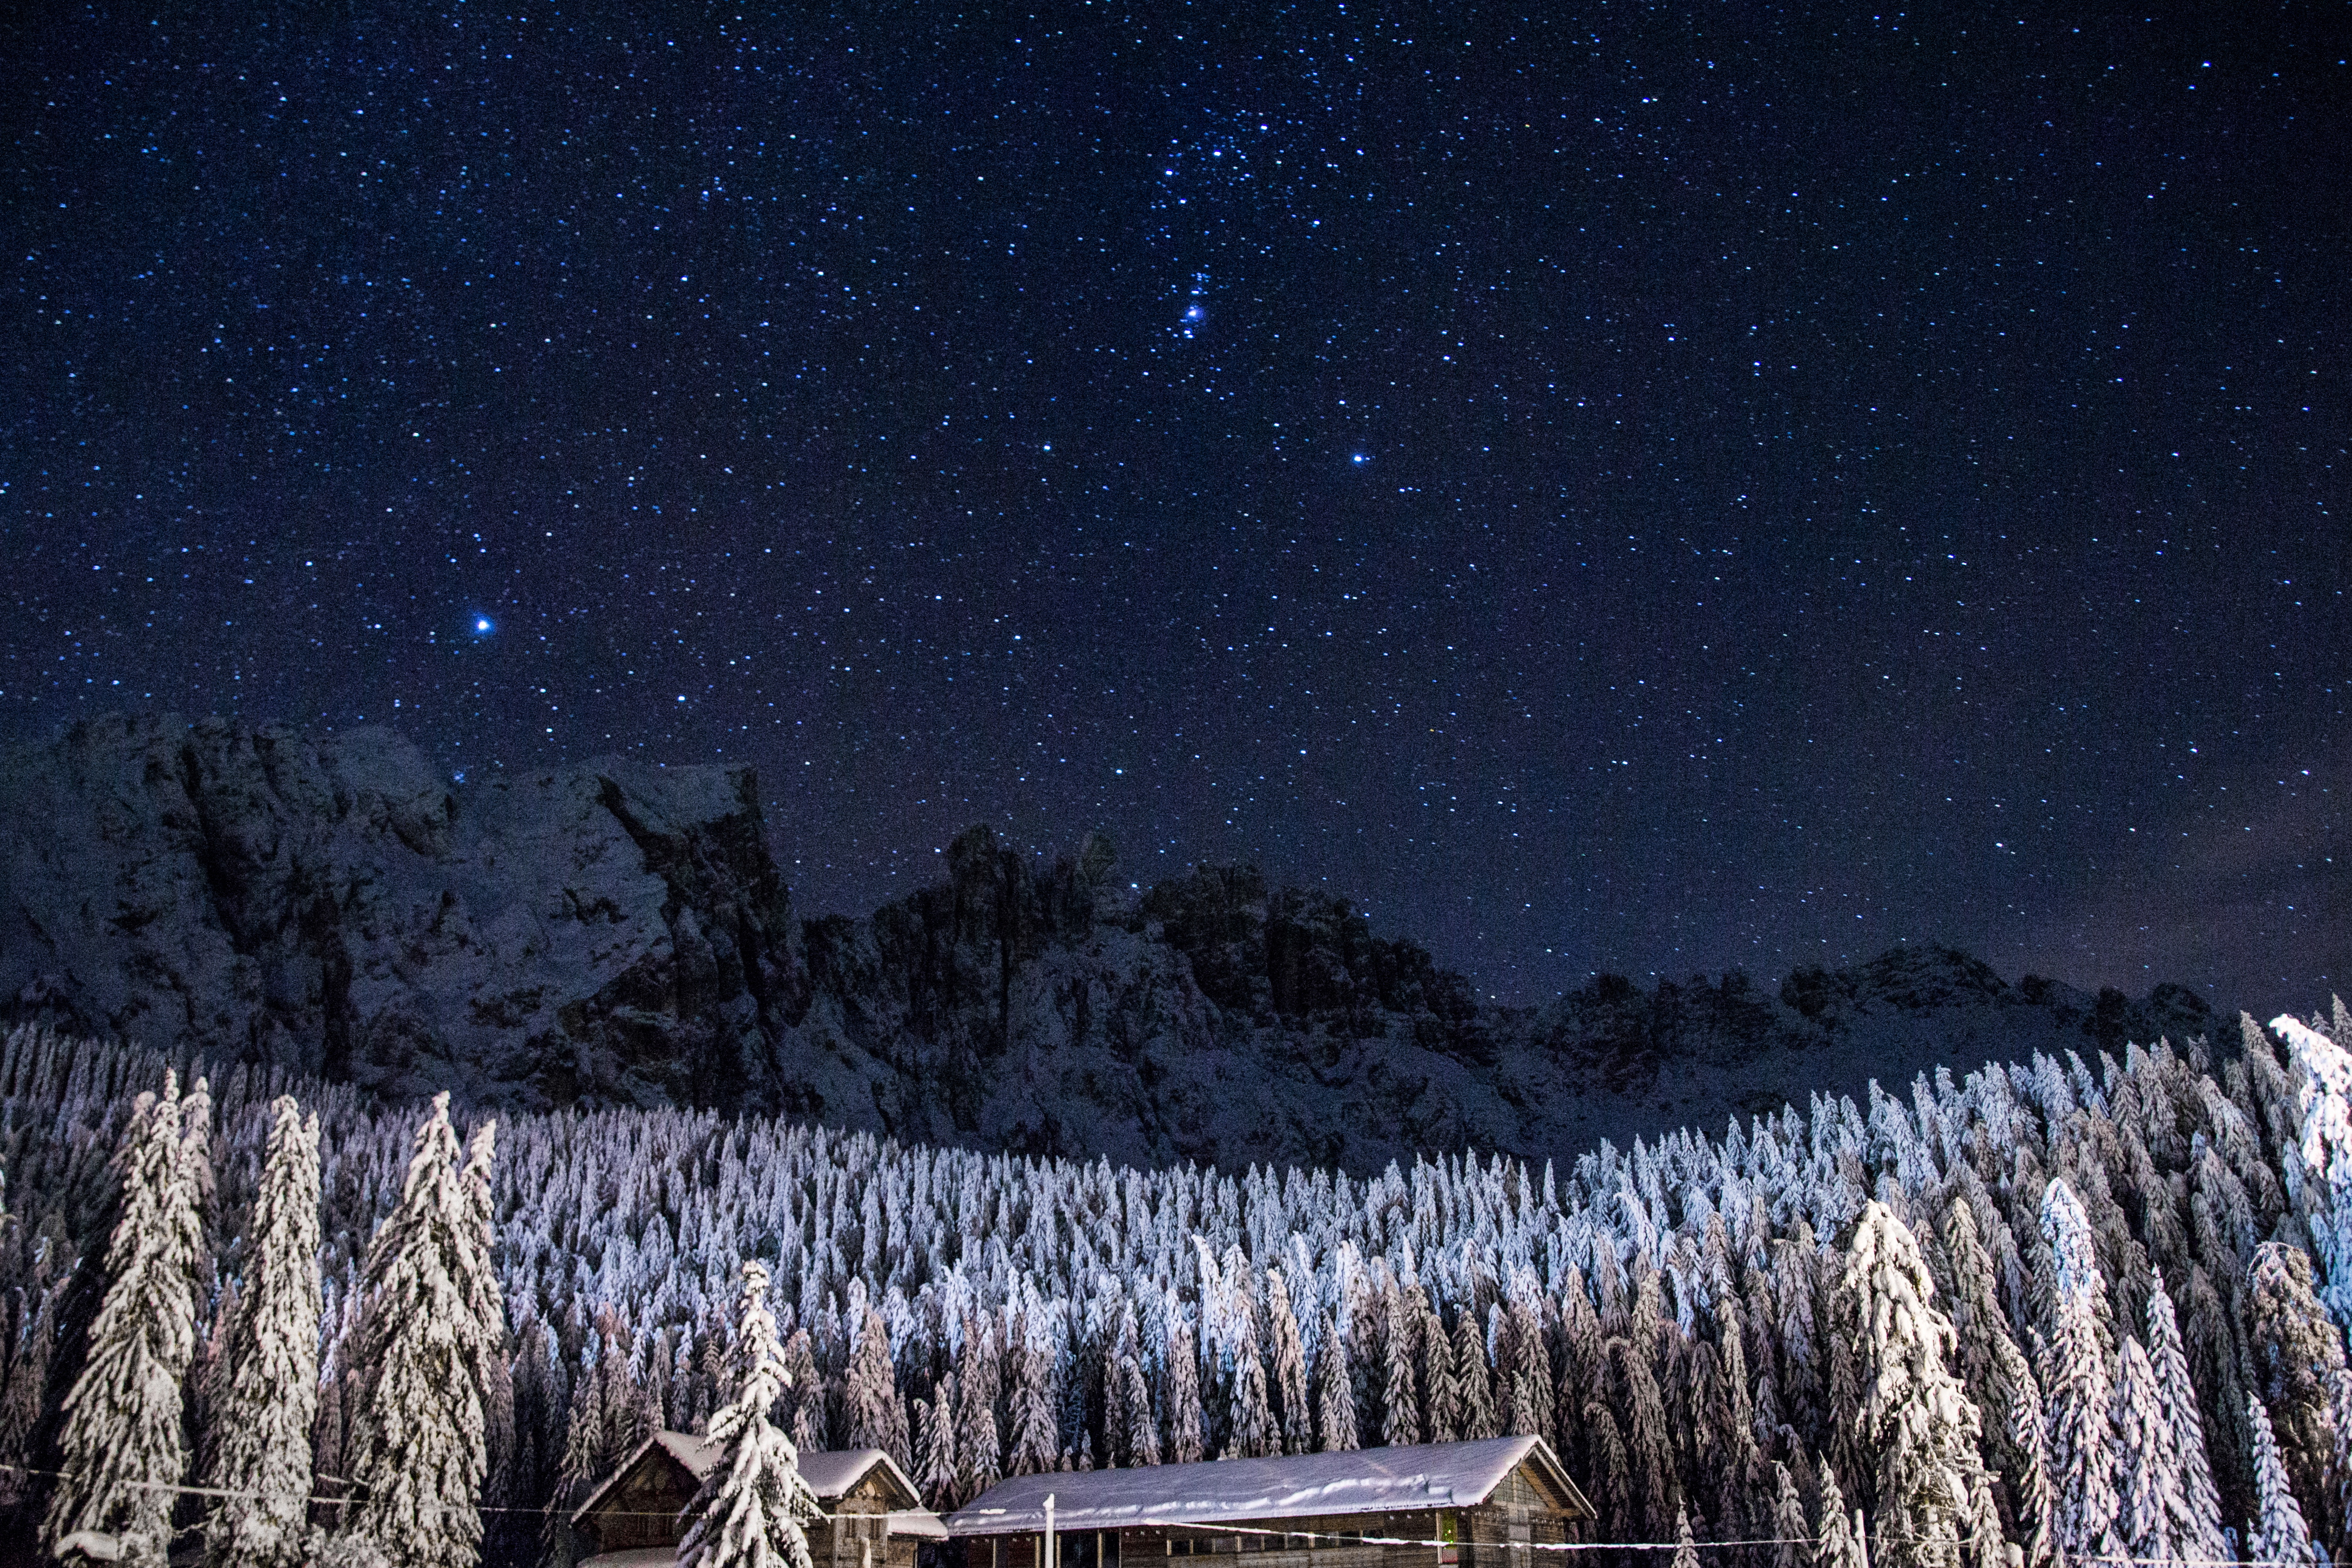
forest, snow, winter, sky, night, foliage, starry, mountains, stars, houses, pine trees, geological phenomenon